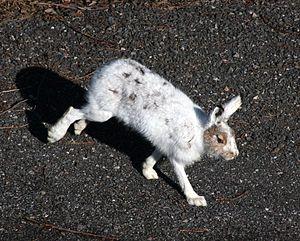
Le Lièvre variable, aussi appelé « Monsieur Blanchot » ou « Blanchon », est une espèce de mammifères de la famille des Leporidae. C'est un spécialiste du camouflage, au corps plus ramassé que son congénère, le lièvre d'Europe, ce qui lui permet de limiter les pertes calorifiques en zone montagneuse, des oreilles plus courtes et des pattes postérieures plus larges qui font office de raquettes dans la neige. C'est un coureur qui fréquente tous les milieux alpins, à toutes saisons, à la recherche de nourriture. Quinze sous-espèces sont reconnues actuellement.